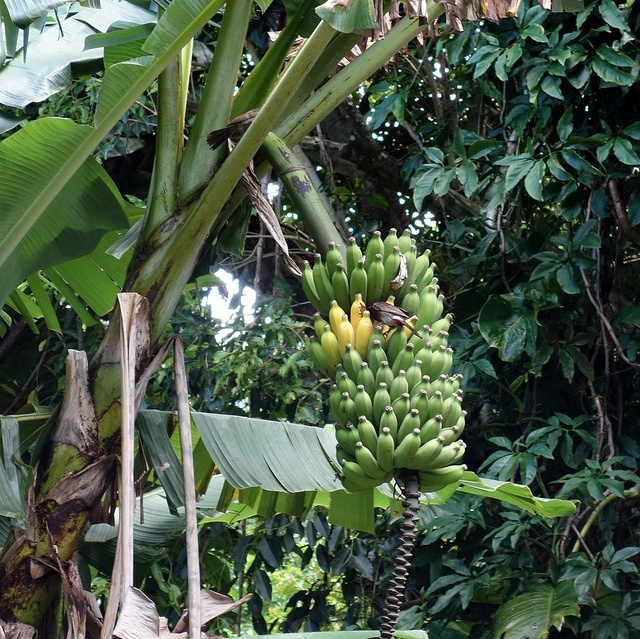
A group of bananas still on the tree.
A tree with a bunch of unripe bananas hanging from it's branch.
A bunch of ripening bananas on a tree in the forest.
Tropical fruit on a stalk in verdant tropical forest.
a plantain tree next to shrubbery and palm leaves.